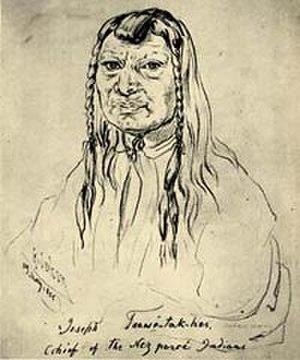
Vieux Chef Joseph
Tu-eka-kas, dit « Cayuse » et connu sous le nom de Vieux Chef Joseph est un chef de la tribu amérindienne des Nez-Percés né vers 1785 dans la vallée de la Wallowa, dans l'État de Washington, et mort le 20 janvier 1871.
La guerre des Nez-Percés est un épisode des guerres indiennes opposant plusieurs groupes de Nez-Percés aux troupes de l'United States Army pendant l'été 1877.